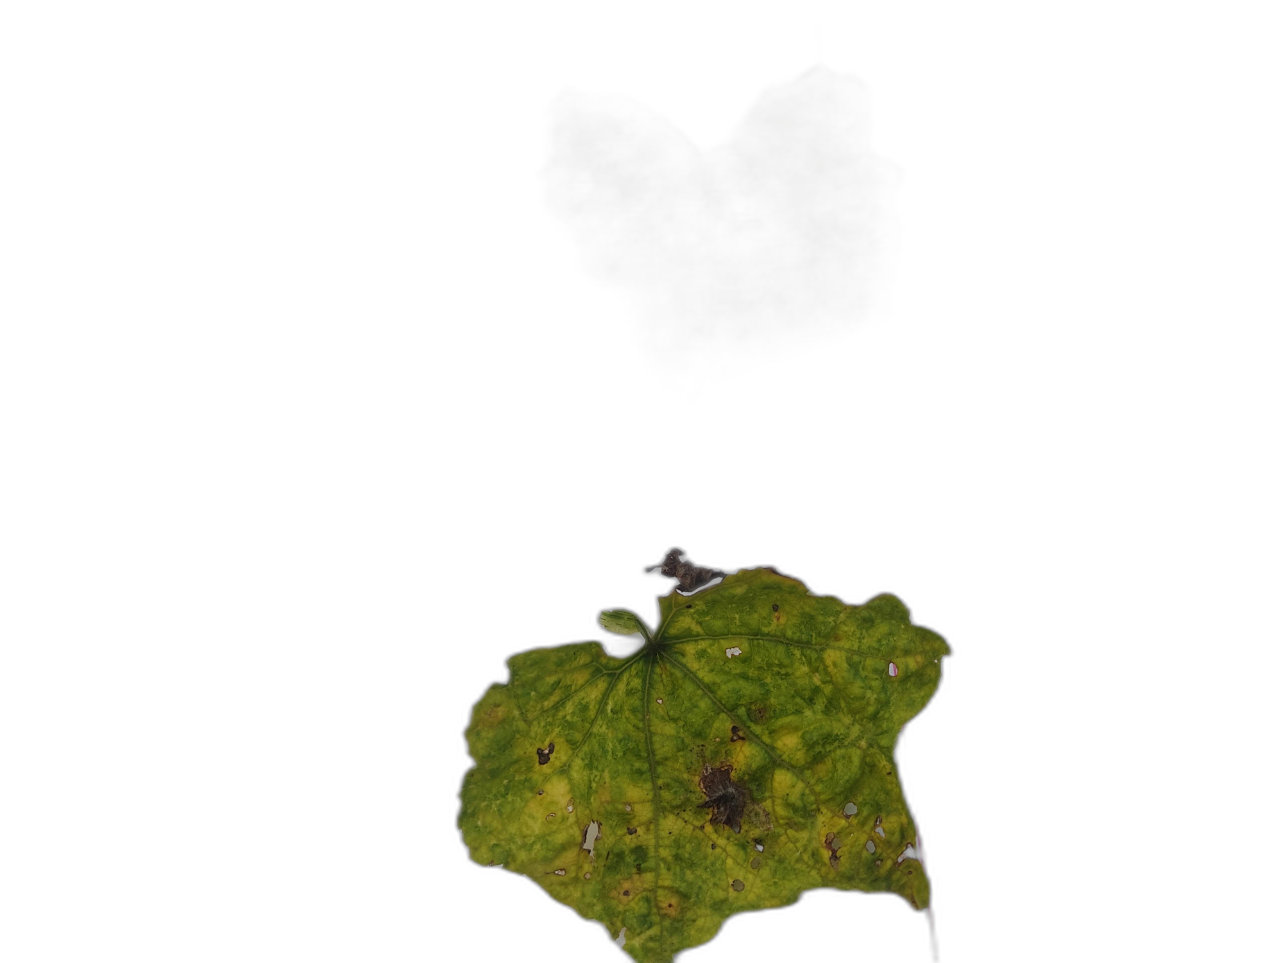
Crop: Zucchini
Label: Anthracnose